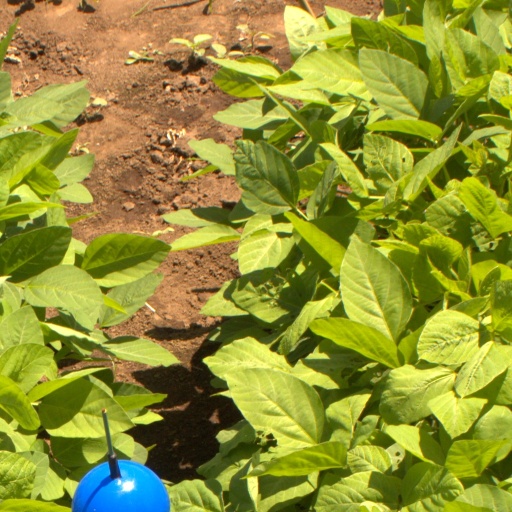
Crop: soybean